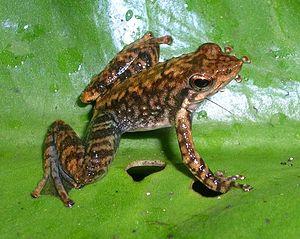
Micrixalus est un genre d'amphibiens, le seul de la famille des Micrixalidae.
Micrixalus saxicola est une espèce d'amphibiens de la famille des Micrixalidae.